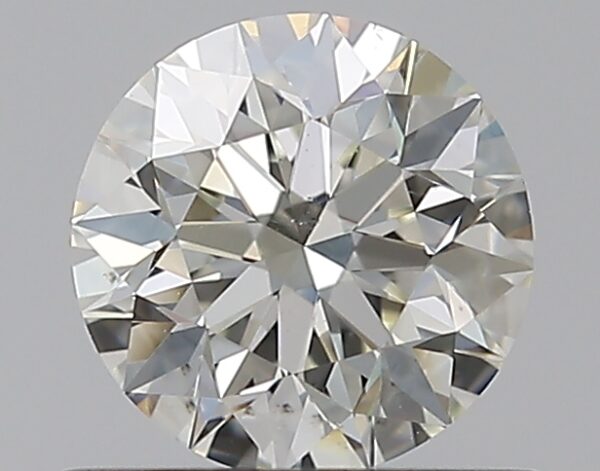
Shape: round
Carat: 0.59
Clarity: VS2
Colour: K
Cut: VG
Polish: EX
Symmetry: VG
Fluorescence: F
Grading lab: GIA
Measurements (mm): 5.27 x 5.32 x 3.4